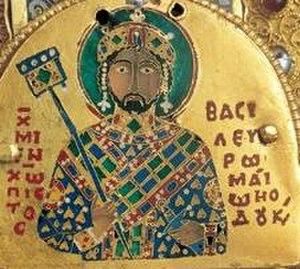
Michel VII Doukas, né vers 1050 et mort vers 1090, est co-empereur à partir de 1059 et un empereur byzantin du 24 octobre 1071 au 24 mars 1078. Il est le fils de Constantin X, fondateur de la dynastie Doukas et d'Eudocie Makrembolitissa.
La liste des empereurs byzantins présente les empereurs de l'Empire byzantin. À partir du règne d'Héraclius, les empereurs portent le titre de basileus.